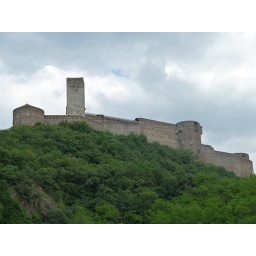
Yet another castle on a hill top, above a bicycle path